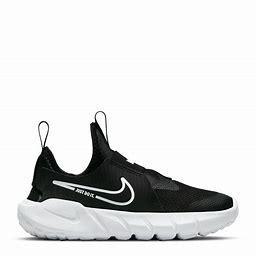
Brand: Nike
Model: Flex Runner 2